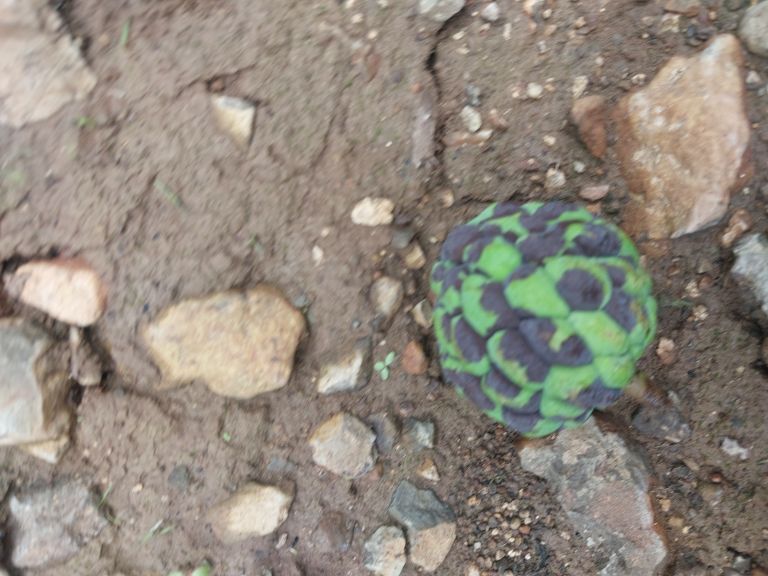
Disease label: Diplodia Rot